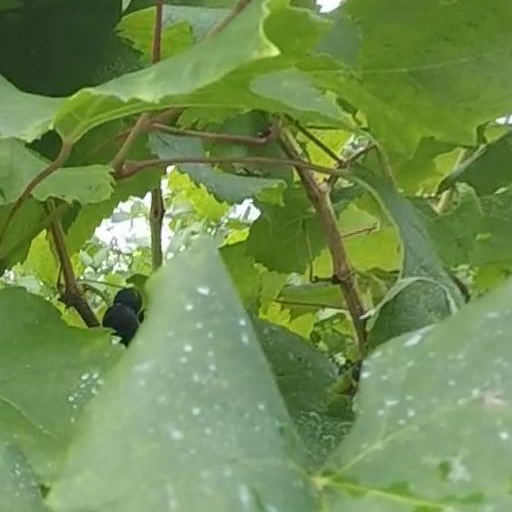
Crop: grape